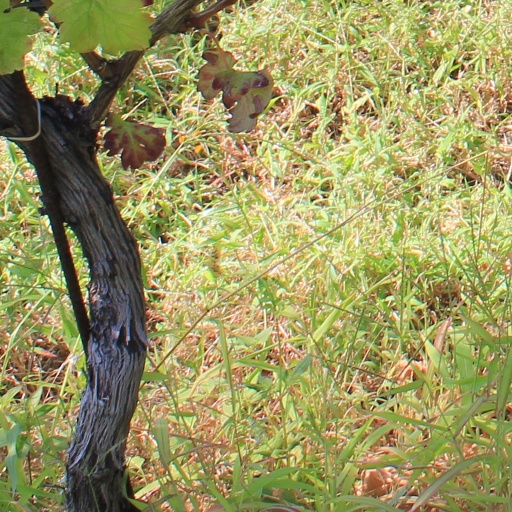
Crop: grape